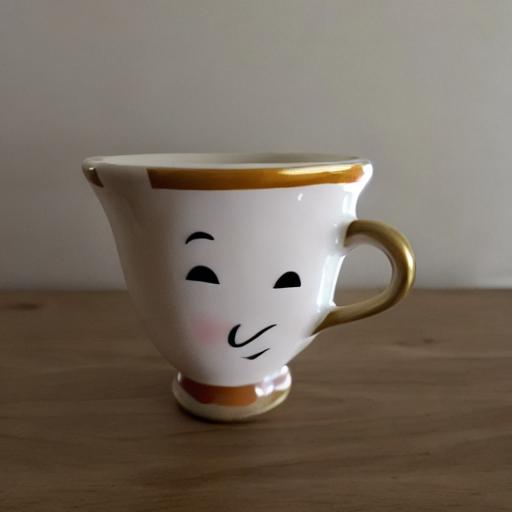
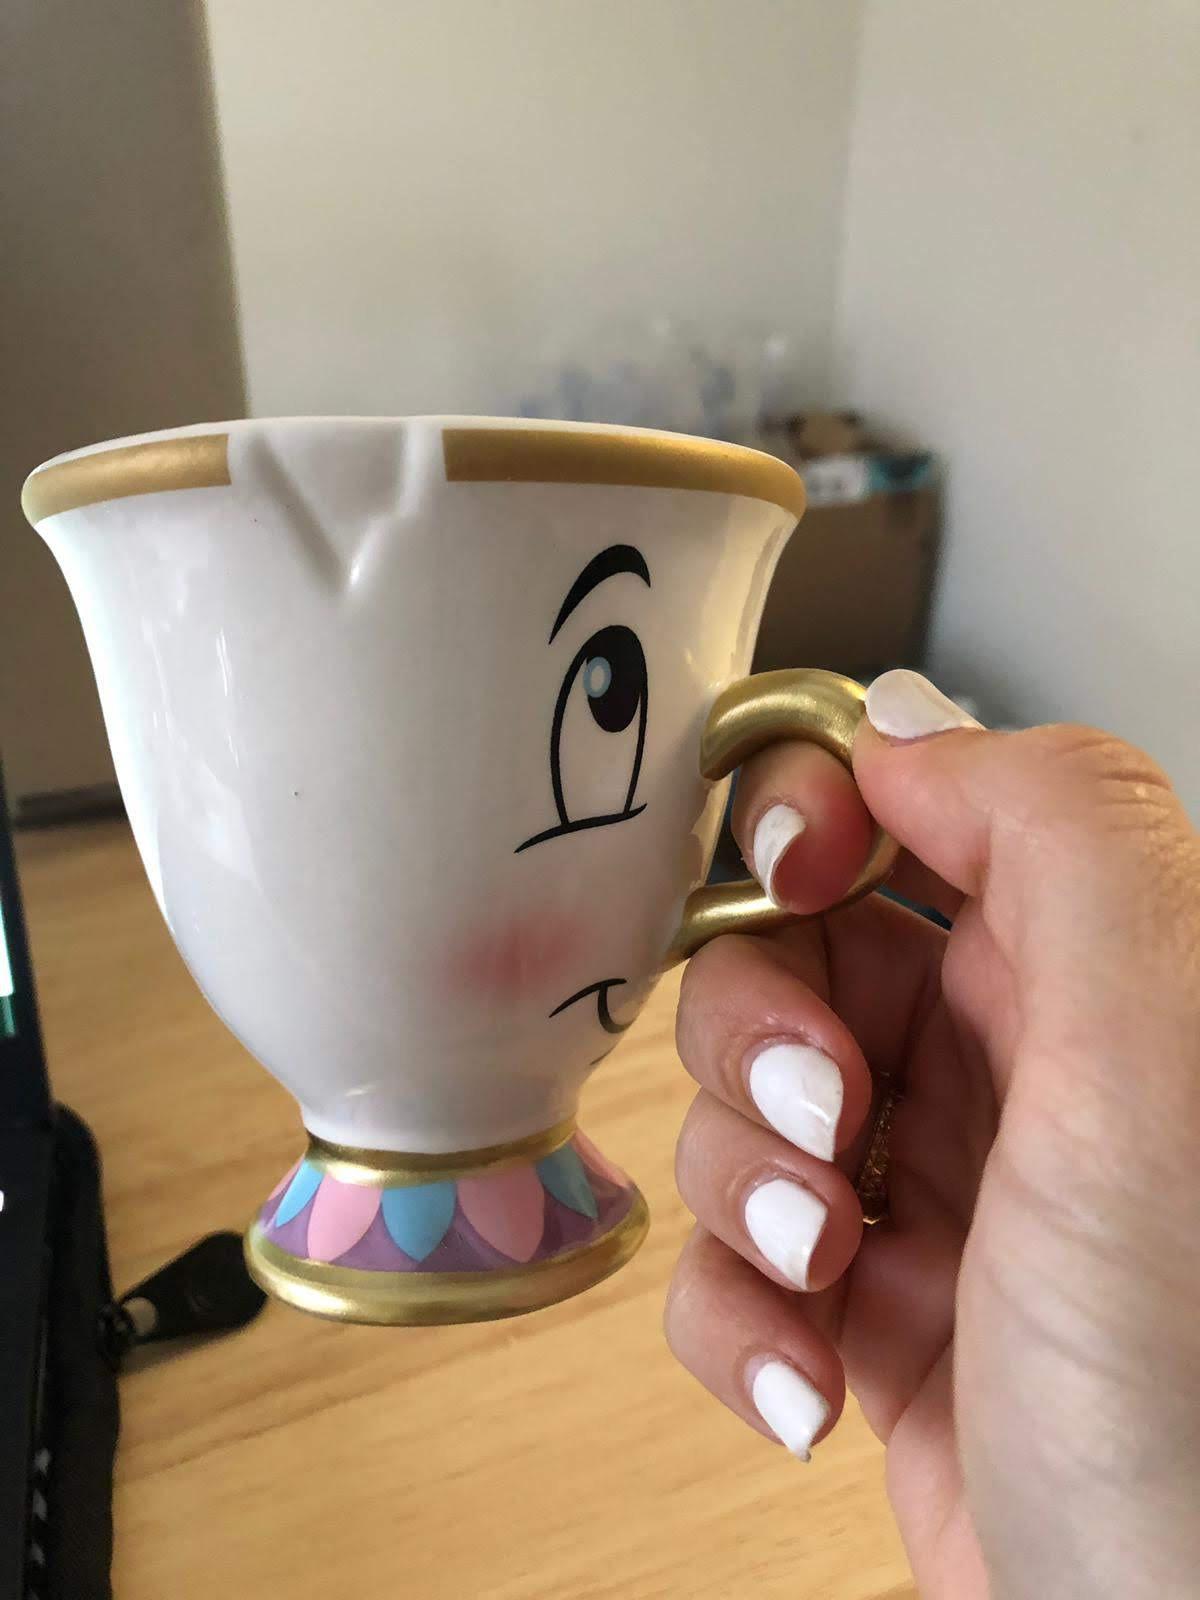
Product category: items_mug
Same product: no